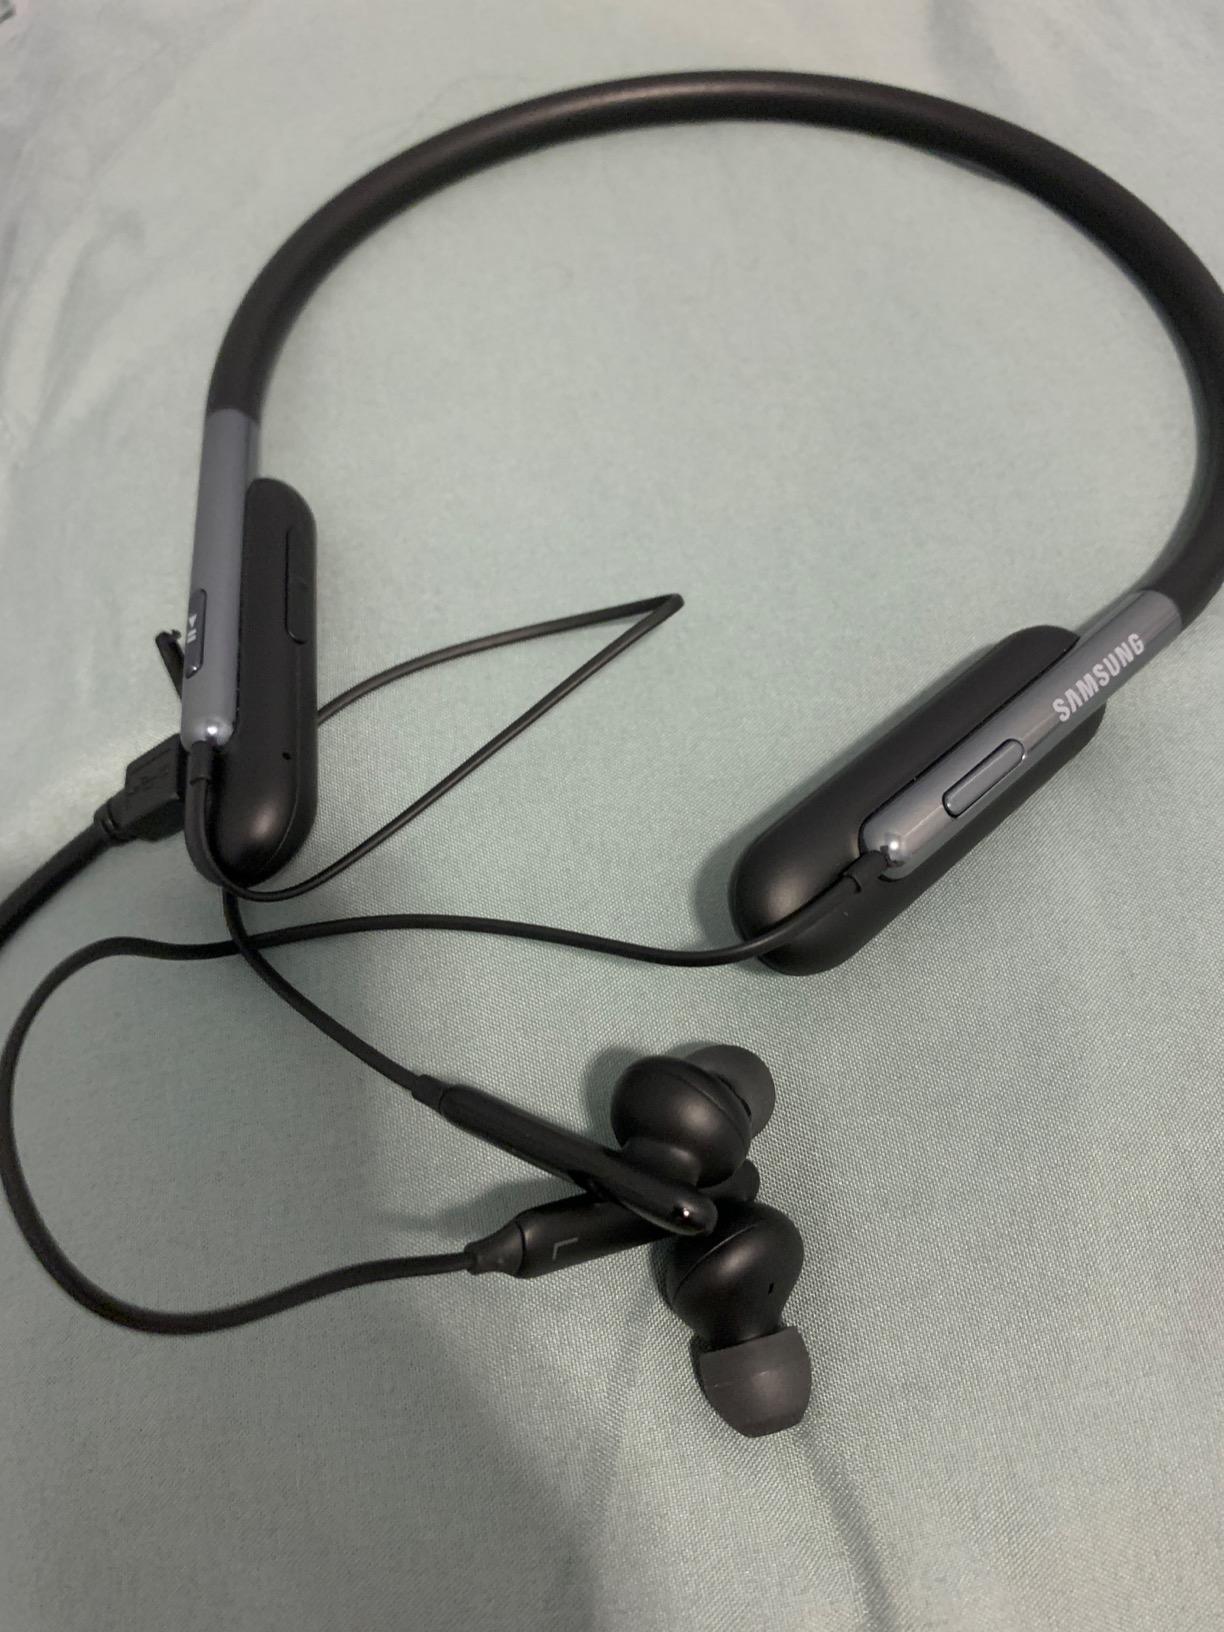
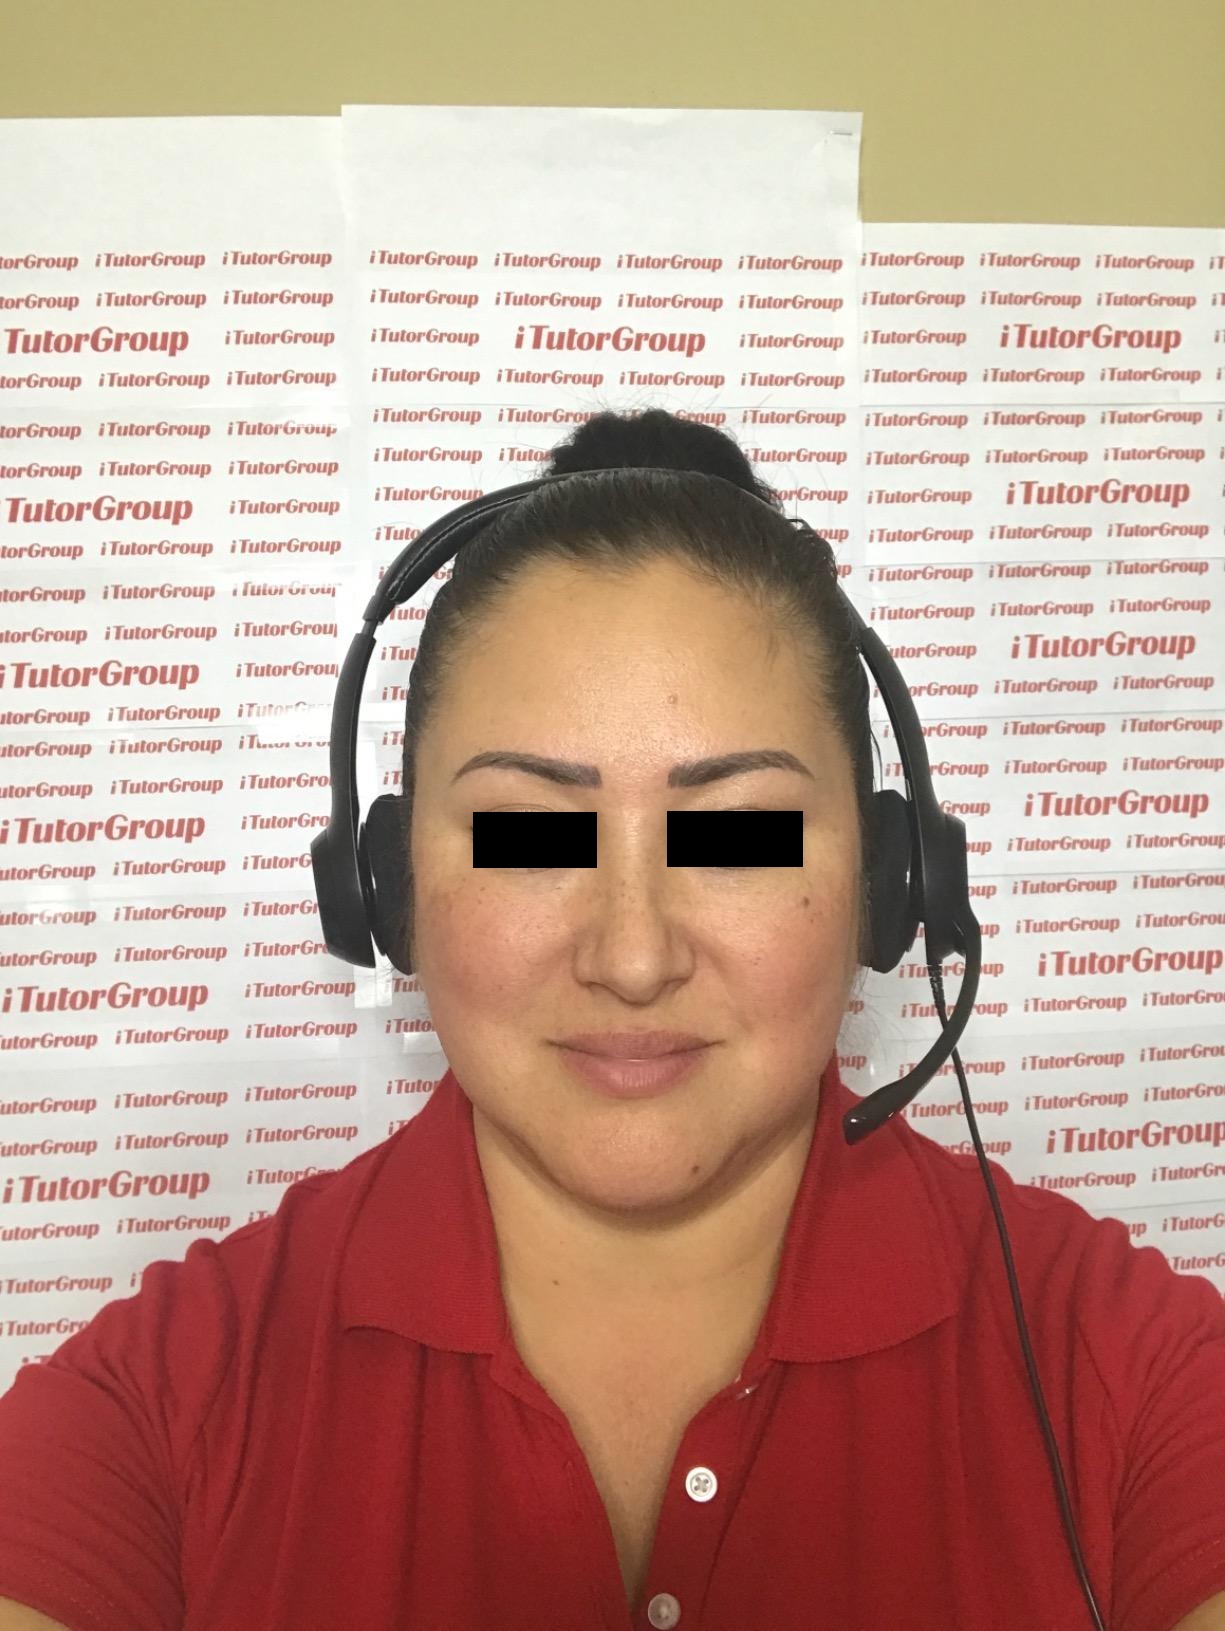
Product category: headphones
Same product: no